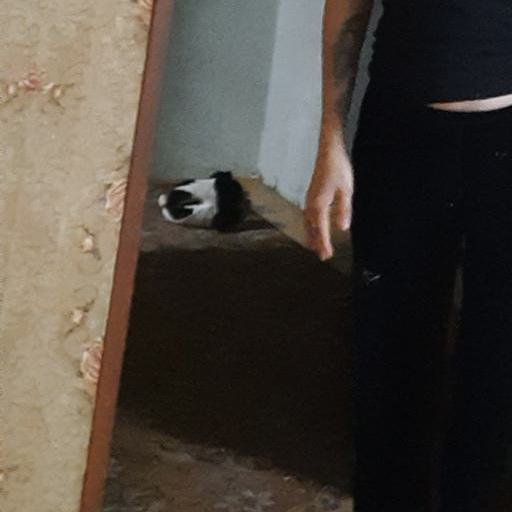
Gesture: no_gesture